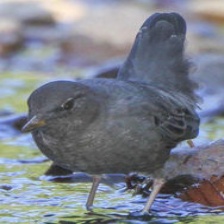
Species: AMERICAN DIPPER
Scientific name: CINCLUS MEXICANUS